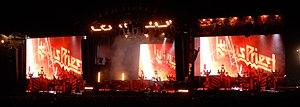
Judas Priest au Hellfest 2018.
Judas Priest est un groupe de heavy metal traditionnel britannique, originaire de Birmingham. Fondé en 1969 par le guitariste K. K. Downing et le bassiste Ian Hill, Judas Priest est l'un des groupes les plus influents de la scène heavy metal, notamment grâce à la voix au registre très étendu du chanteur Rob Halford, à son style musical caractérisé par l'utilisation de deux guitaristes solistes, et à ses performances scéniques hautes en pyrotechnie. Il est aussi reconnu comme l'un des leaders de la new wave of British heavy metal.